Busfest

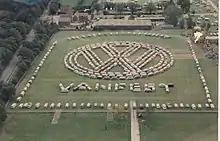
Vanfest in the late 1990s

Busfest (known before 2012 as Vanfest) is a three-day annual festival held in early September at the Three Counties Showground in Malvern, Worcestershire, England, for owners of VW camper-vans—the Volkswagen Type 2 Transporter or "Bus". Now in its 31st year, Busfest is recognised as one of the longest running UK VW Camper festivals, which has continuously been held at its original venue since its beginning.